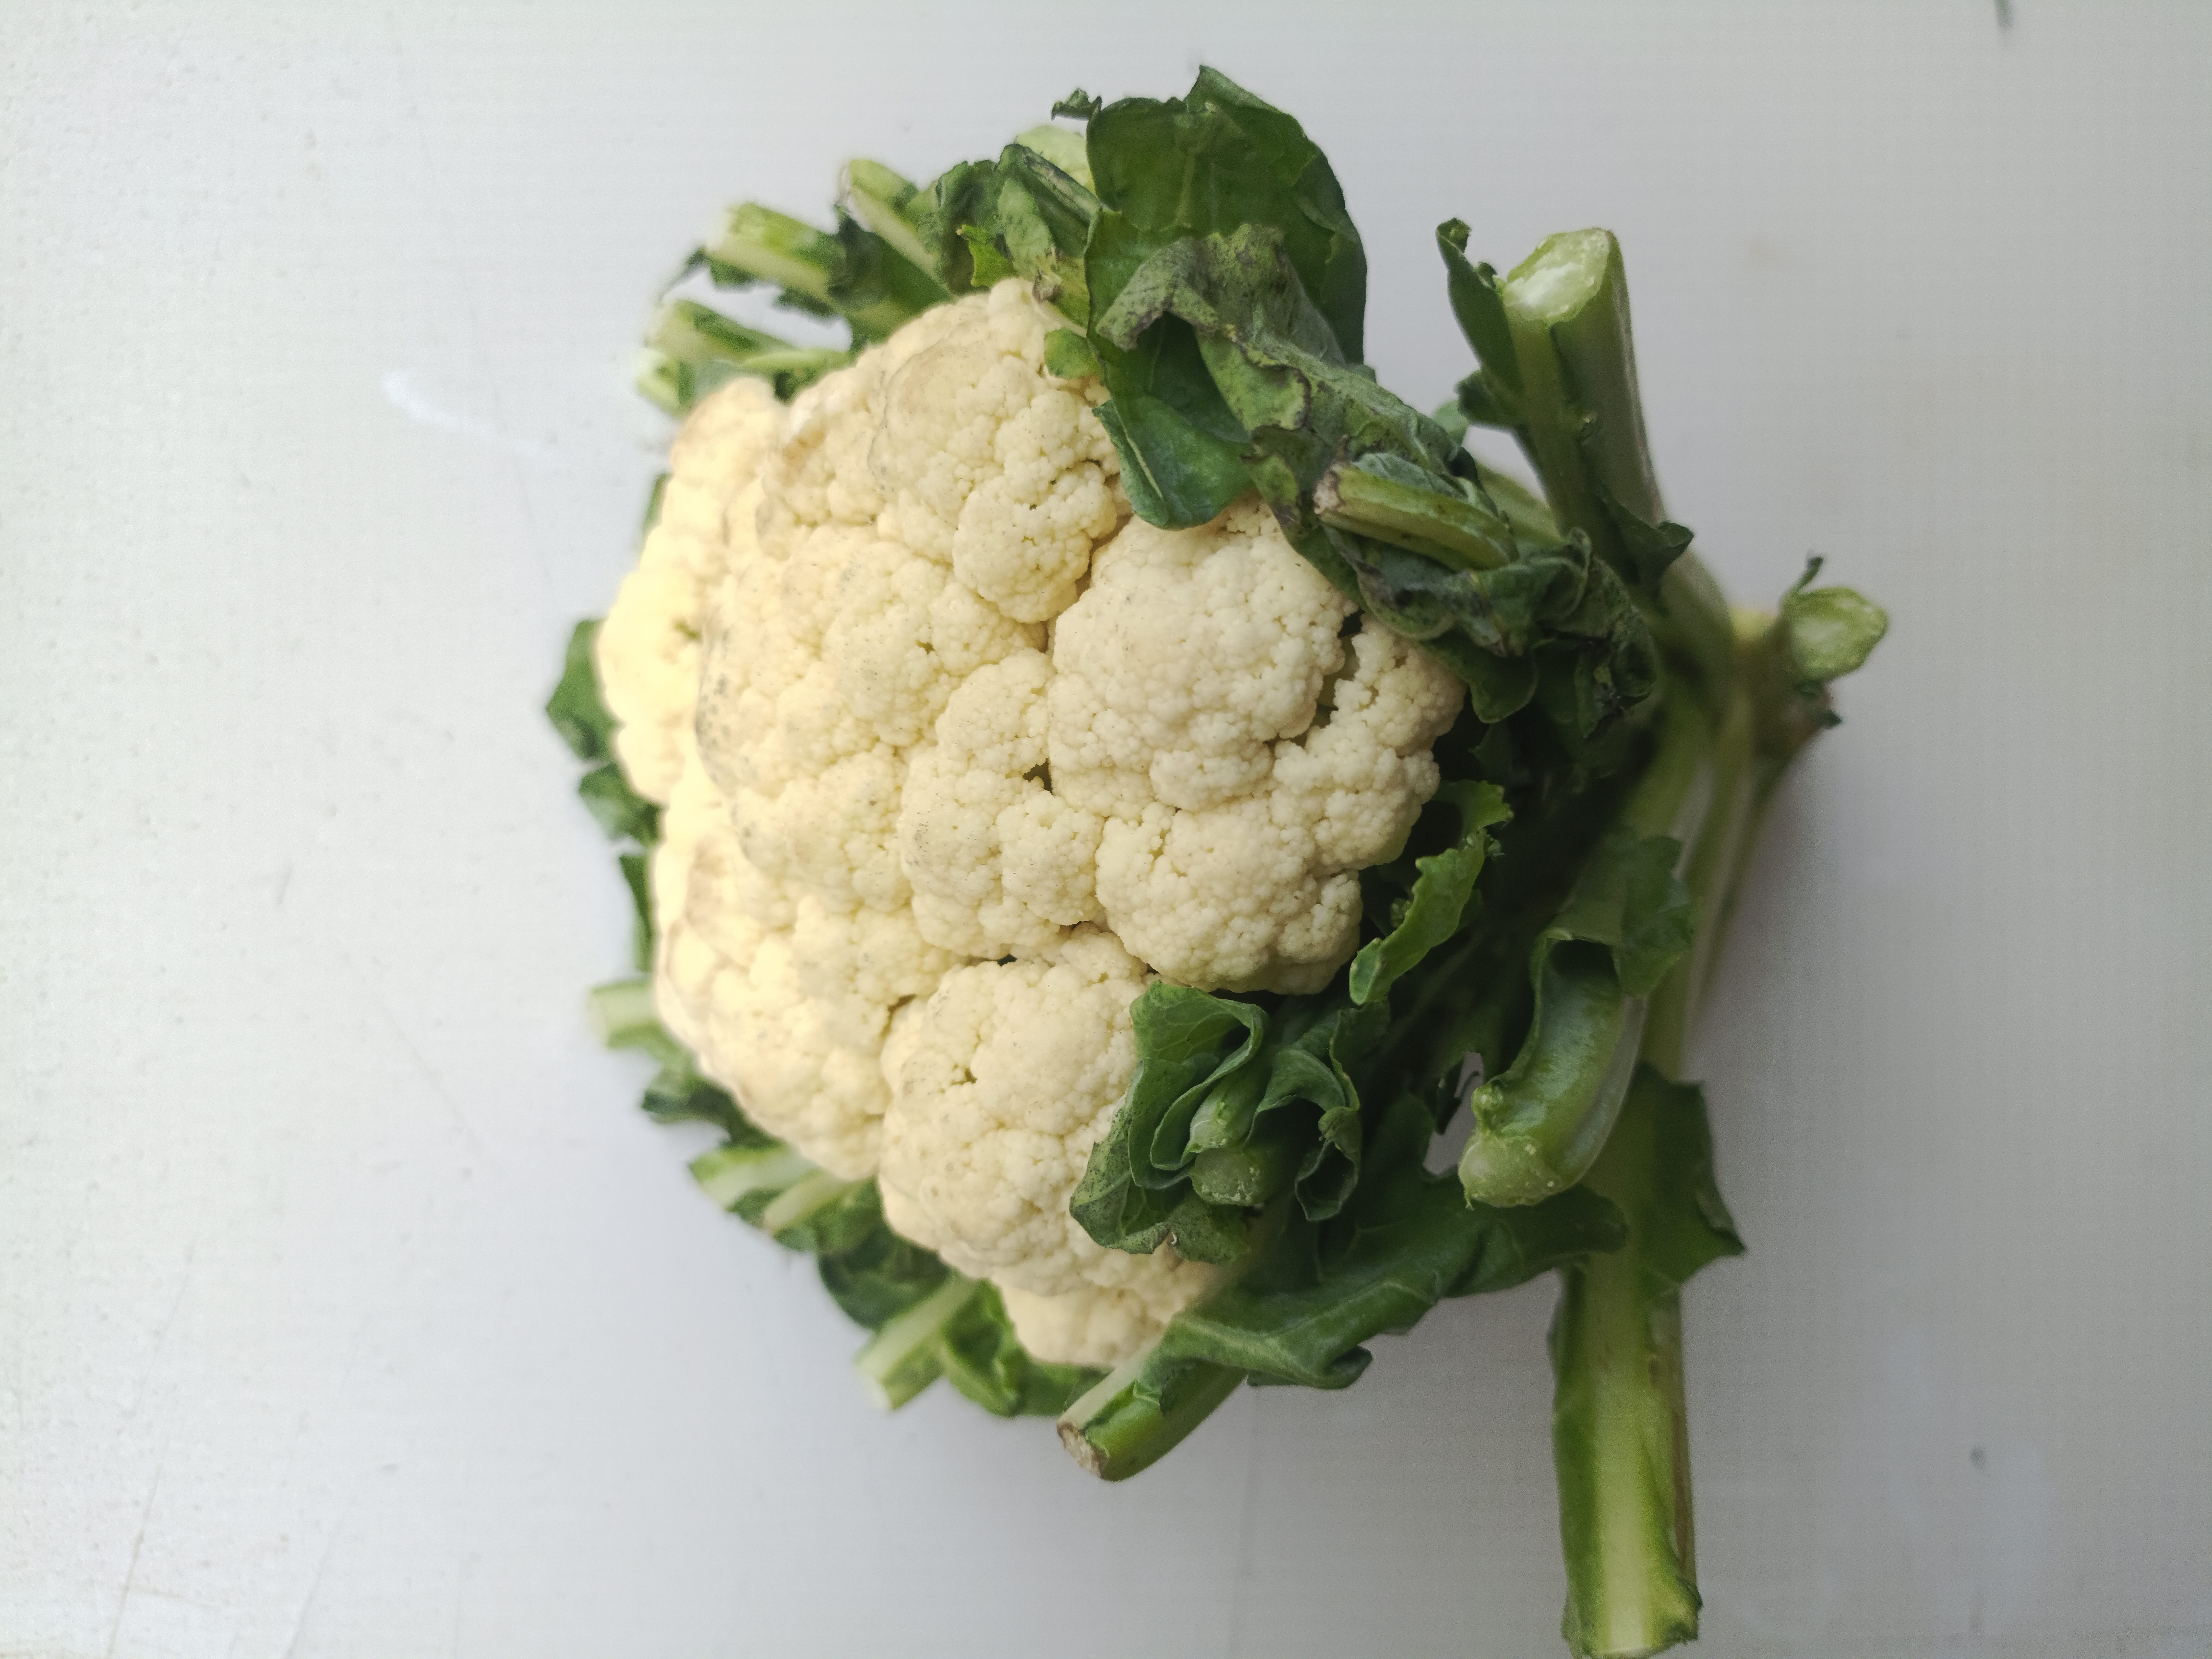
Label: Brassica oleracea